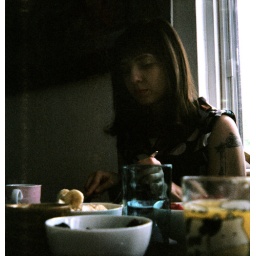
The cow glass in the foreground iz cute. Marisa takes crepes seriously!